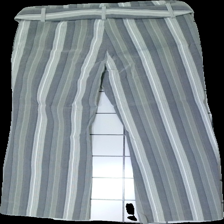
View: back
Type: Trousers
Category: Ladies
Brand: Lindex
Colors: Grey, Green, White
Material: 66% Visocse 34% Nylon
Pattern: Striped
Cut: Regular
Size: 36
Price range: 50-100
Recommended usage: Reuse
Description: striped pants